Razanandrongobe

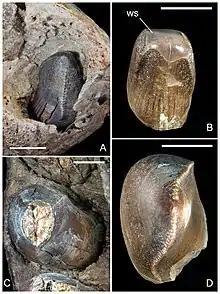
Various teeth of "Razanandrongobe"; wear patterns marked as "ws"

In "Razanandrongobe", the incisive foramen was larger than most mesoeucrocodylians, while the robust palate on the maxilla was more typical. The upturning of the dentary was most like Baurusuchidae and "Kaprosuchus", but "Uruguaysuchus" and Peirosauridae also had dentaries that tapered upwards in an arch. Unlike "Uruguaysuchus", the tooth sockets were not fused. Unlike "Aplestosuchus" and "Sebecus", the teeth were not constricted at the base, nor did the first tooth project forwards. While some baurusuchids and sebecids had serrated teeth, their teeth were flattened, and the serrations were much smaller. No notosuchian had sub-oval teeth like "Razanandrongobe", but some sphagesaurids had sub-conical teeth.